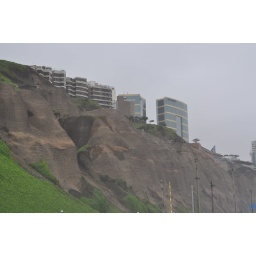
Cliffs in Lima. Our hotel was the glass building the right